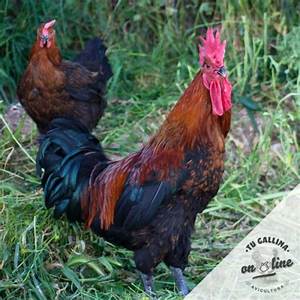
Label: gallina